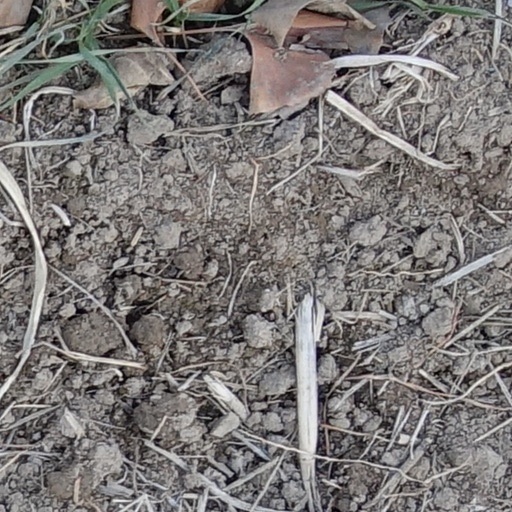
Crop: wheat